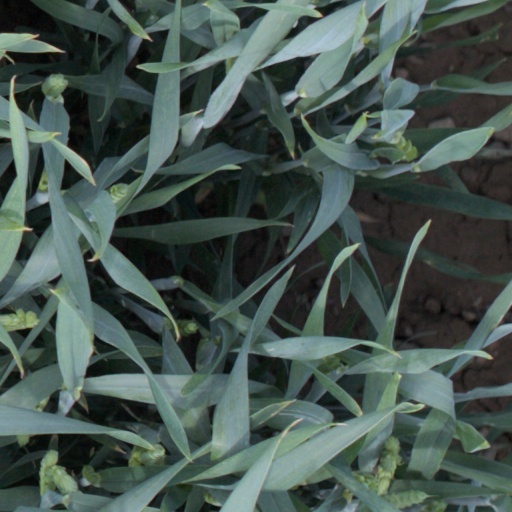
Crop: wheat